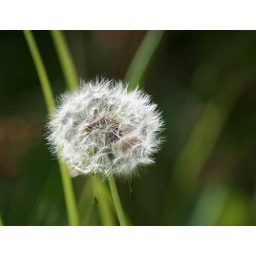
I love this one, it might make it somewhere in the house on the wall too